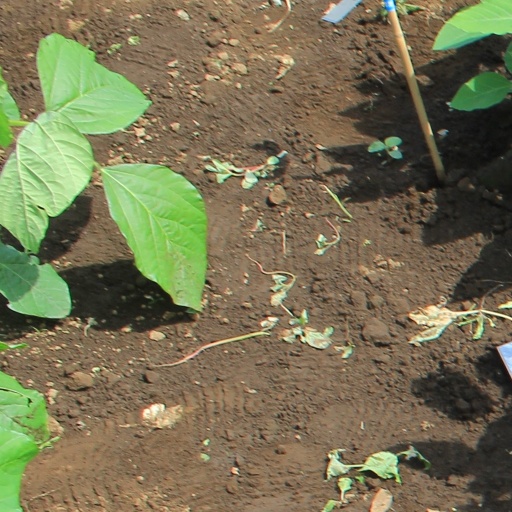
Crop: soybean